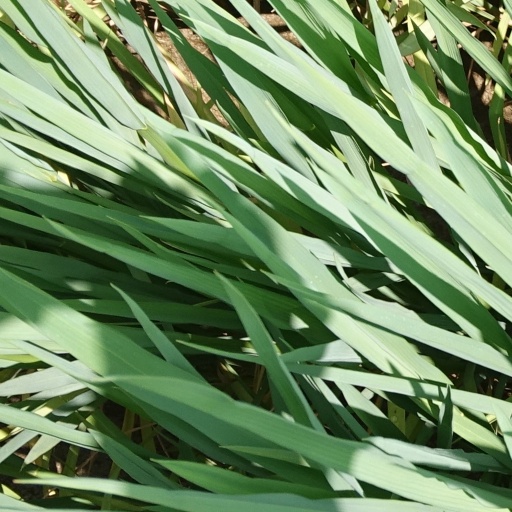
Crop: rice